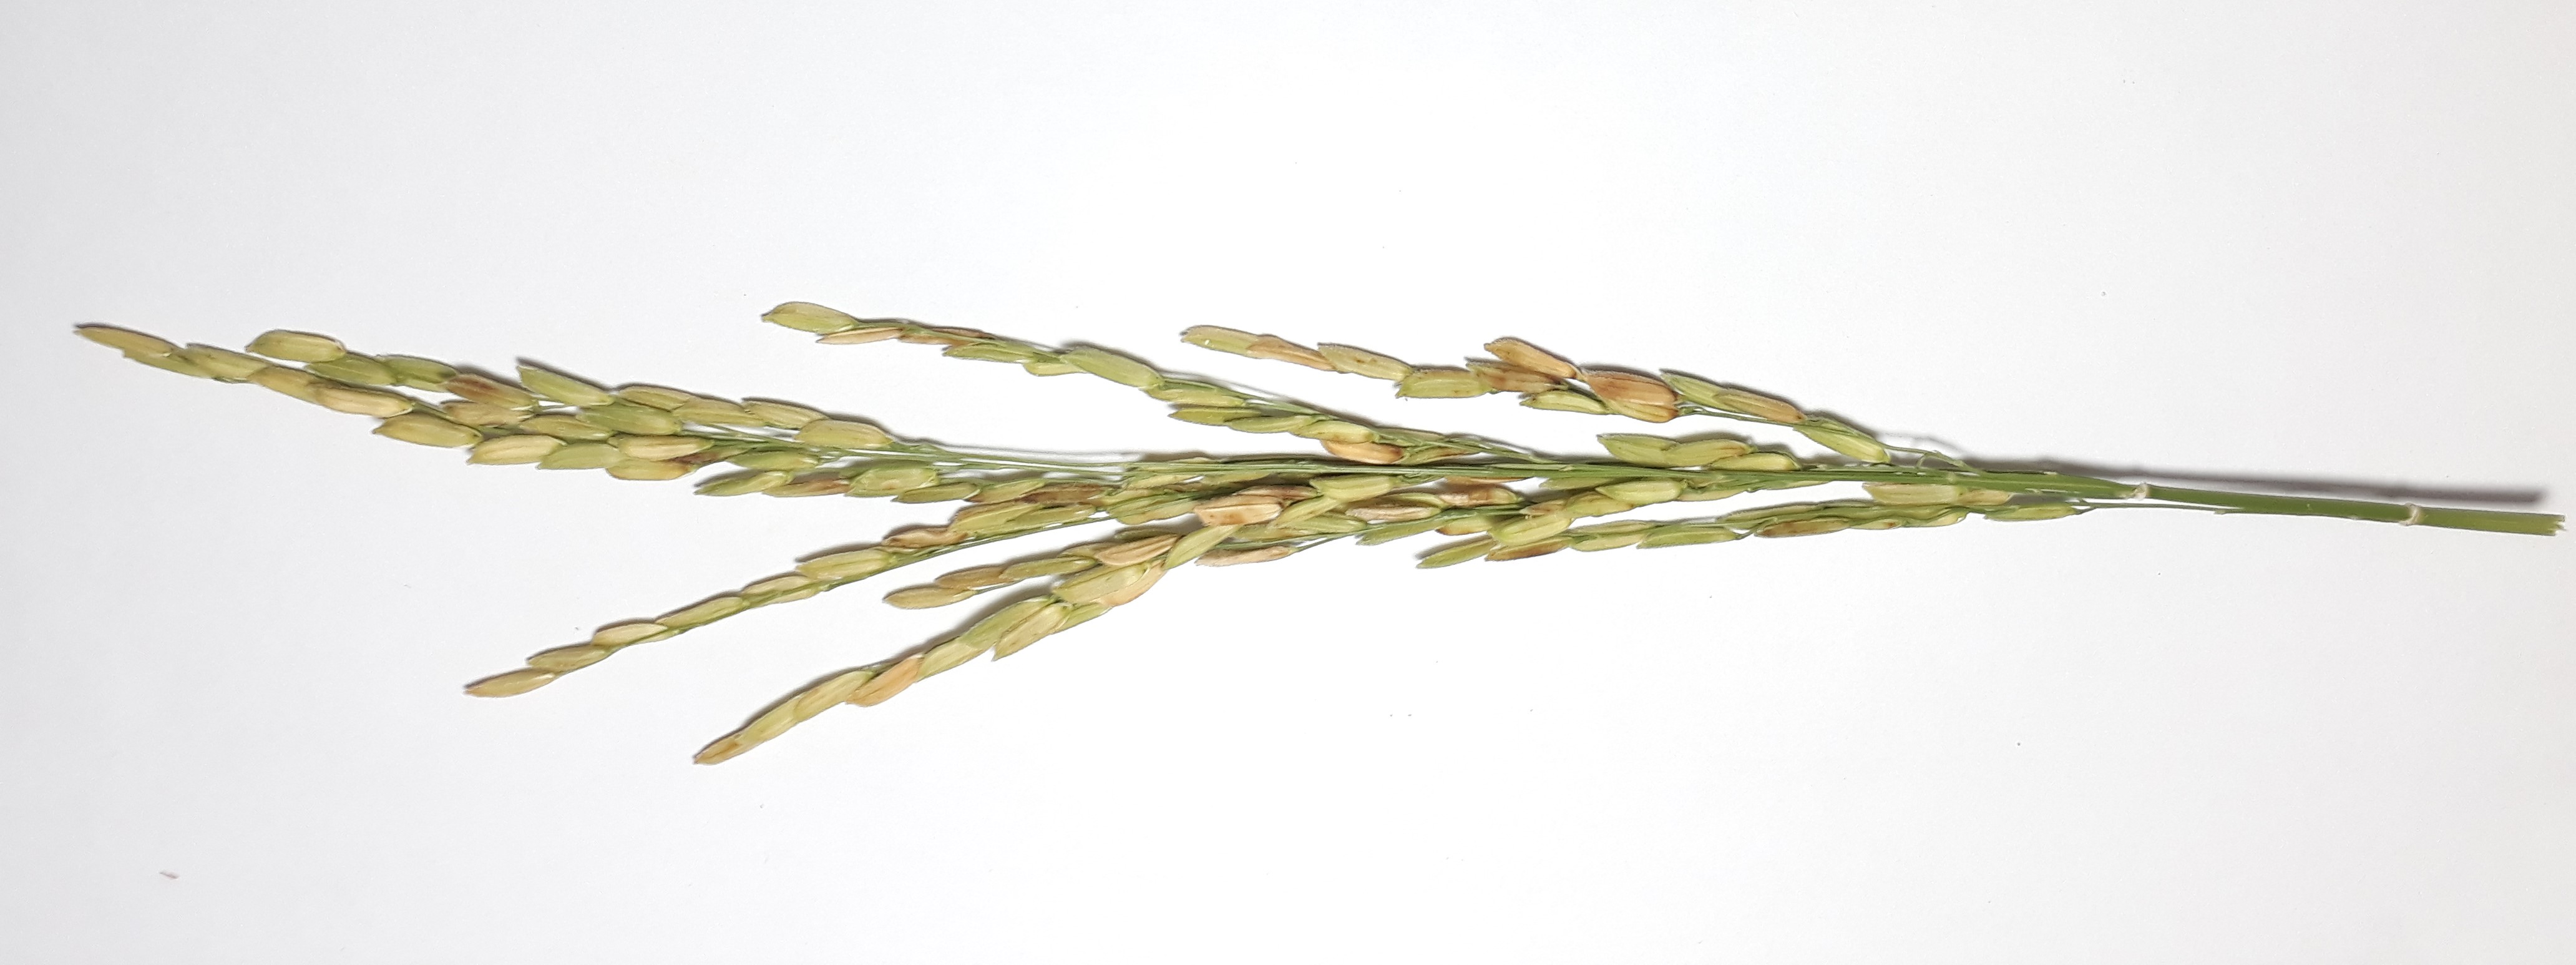
Label: Damaged